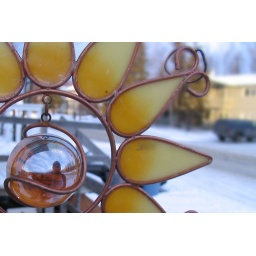
Ornamental wind chime with gazing ball and stained glass at the entrence to the apartment below my office.